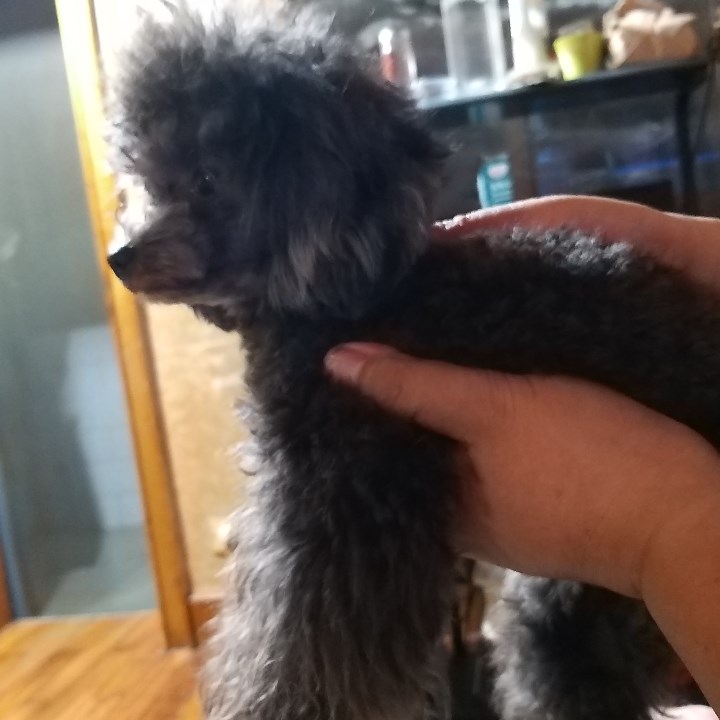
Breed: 2925-n000114-toy_poodle